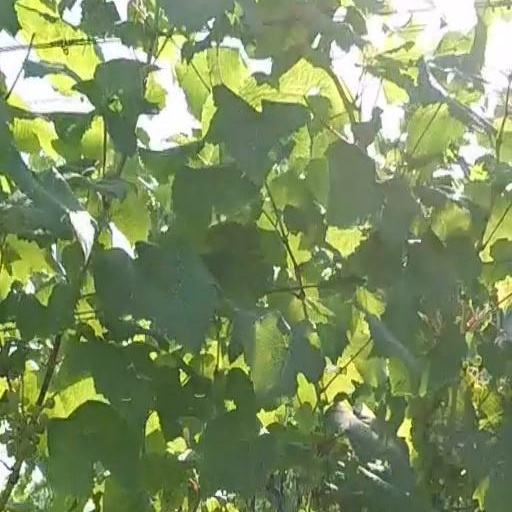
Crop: grape